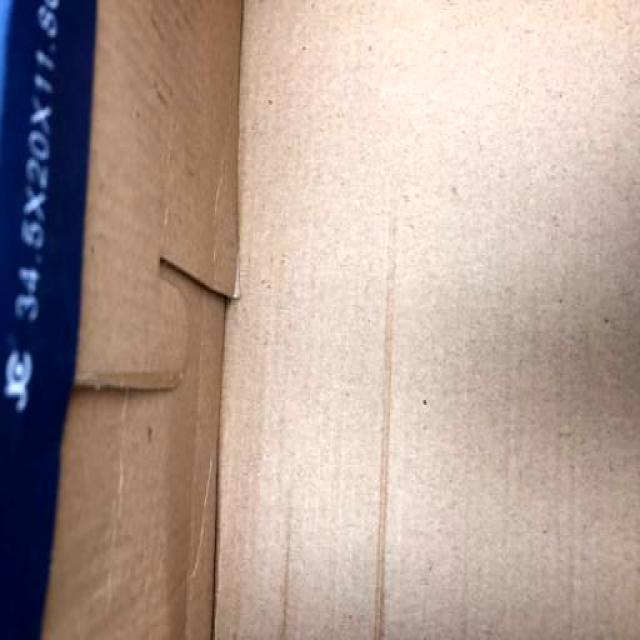
Label: Cardboard